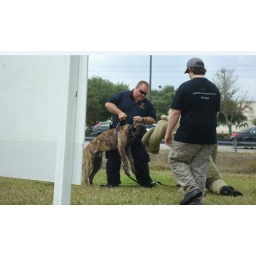
this is when the dog wouldnt let go....still a puppy in training haha